Casualism (art)

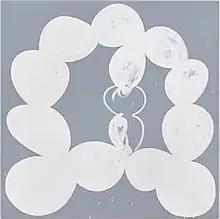
An example of casualist painting: Amy Feldman,"Goofy Gloom", 2017, Acrylic on canvas, 79 x 79 inches

Casualism is a 21st-century trend in art which uses color, composition, and balance to produce works with an unusual rather than obviously visually appealing appearance.